Achelousaurus

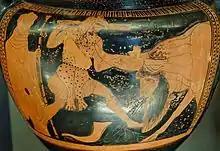
Achelous loses his horn to Hercules on an Attic krater

Sampson had continued his studies of the material since 1989. In 1994, in a talk during the annual meeting of the Society of Vertebrate Paleontology, he named "Taxon C" as a new genus and species, "Achelousaurus horneri". Although an abstract was published containing a sufficient description, it did not identify a holotype, a name-bearing specimen. In 1995, in a subsequent article, Sampson indicated specimen MOR 485 as the holotype specimen of "Achelousaurus horneri". The generic name consists of the words "Achelous", the name of a Greek mythological figure, and "saurus", which is Latinized Greek for lizard. Achelous (Ἀχελῷος) is a Greek river deity and a shapeshifter who was able to transform himself into anything. During a fight with Hercules, the mythical hero, Achelous took the form of a bull, but lost the battle when one of his horns was removed. This allusion is a reference to the supposedly transitional traits of the dinosaur and the characteristic loss of horns through ontogenetic and phylogenetic development, and thus through individual change and evolution. Dodson, in 1996, praised the generic name for being original and intelligent. The specific name honors Jack Horner, for his research on the dinosaurs of the Two Medicine Formation in Montana. Sampson also named "Taxon B" as the genus "Einiosaurus" in the same article wherein "Achelousaurus" was described. He said paleontologists needed to be cautious when naming new ceratopsian genera because their intraspecific variation (i.e., variation within a species) might be mistaken for interspecific differences (between species). Until 1995, only one new genus of centrosaurine dinosaur had been named since "Pachyrhinosaurus" in 1950, namely "Avaceratops" in 1986. "Achelousaurus" thus holds particular importance for being one of the few ceratopsid genera named in the late twentieth century.